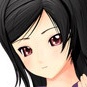
Portrait style: Anime Portrait